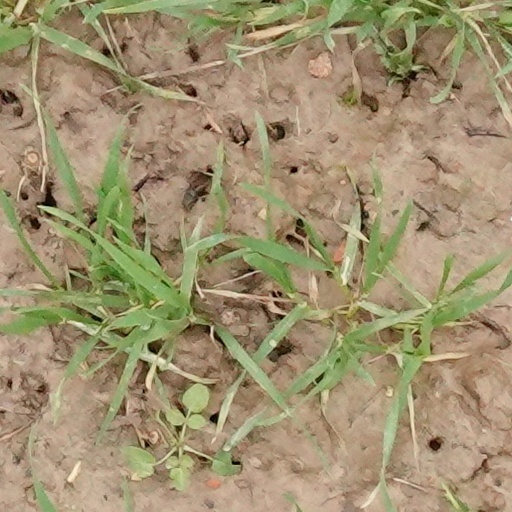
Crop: wheat